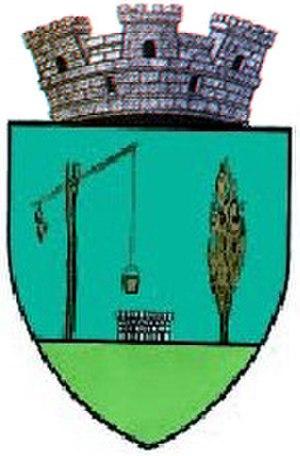
Liteni est une ville du județ de Suceava, Moldavie, située dans le nord-est de la Roumanie. En 2011, elle comptait 9 596 habitants.